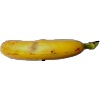
Label: Banana Lady Finger 1